Sundial

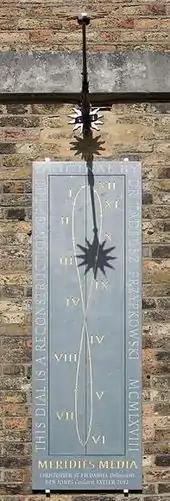
Noon mark from the Greenwich Royal Observatory. The analemma is the narrow figure-8 shape, which plots the equation of time (in degrees, not time, 1°=4 minutes) versus the altitude of the Sun at noon at the sundial's location. The altitude is measured vertically, the equation of time horizontally.

Another type of sundial follows the motion of a single point of light or shadow, which may be called the "nodus". For example, the sundial may follow the sharp tip of a gnomon's shadow, e.g., the shadow-tip of a vertical obelisk (e.g., the "Solarium Augusti") or the tip of the horizontal marker in a shepherd's dial. Alternatively, sunlight may be allowed to pass through a small hole or reflected from a small (e.g., coin-sized) circular mirror, forming a small spot of light whose position may be followed. In such cases, the rays of light trace out a cone over the course of a day; when the rays fall on a surface, the path followed is the intersection of the cone with that surface. Most commonly, the receiving surface is a geometrical plane, so that the path of the shadow-tip or light-spot (called "declination line") traces out a conic section such as a hyperbola or an ellipse. The collection of hyperbolae was called a "pelekonon" (axe) by the Greeks, because it resembles a double-bladed ax, narrow in the center (near the noonline) and flaring out at the ends (early morning and late evening hours).